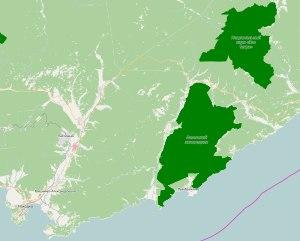
La Réserve naturelle Lazovski est un zapovednik russe qui se trouve sur les pentes sud-est des montagnes Sikhote-Aline, jusqu'à la côte de la mer du Japon, dans le Kraï du Primorié en Extrême-Orient russe, à environ 150 km à l'est de Vladivostok. La réserve est boisée à 95%, avec le plus grand peuplement d'ifs de l'Extrême-Orient russe, et a fait l'objet d'études scientifiques depuis les années 1800 pour ses riches communautés de plantes et d'animaux trouvées dans la zone de transition des montagnes aux zones maritimes dans une zone tempérée avec forêt pluvieuse. La réserve Lazovsky contient plus d'espèces que toute autre réserve de l'Extrême-Orient russe, et 60% des espèces de la région du Primorié se trouvent dans la réserve. Elle est gérée conjointement avec le parc national Zov Tigra, situé à environ 50 km au nord-ouest. La réserve a été créée en 1957 et couvre une superficie de 1209 km².
Le parc national Zov Tigra, est un parc national russe fondé en 2007. Comme son nom l'indique, cette région montagneuse sert de refuge aux rarissimes Tigres de l'Amour, félins en voie de disparition. Le parc couvre une superficie de 83 384 hectares sur la côte sud-est de l'Extrême-Orient russe dans le district fédéral du Kraï du Primorié. Le parc est à environ 100 km au nord-est de Vladivostok, sur les versants est et ouest du sud des montagnes de Sikhote-Aline, qui traversent du nord au sud la région de Primorié. La Mer du Japon est à l'est, la Corée au sud et la Chine à l'Ouest. Le terrain accidenté et difficile d'accès, boisé de taïga, fait coexister des espèces tempérées avec des espèces tropicales d'animaux et d'oiseaux. Le parc est relativement préservé du développement humain, et fonctionne comme une réserve de conservation.